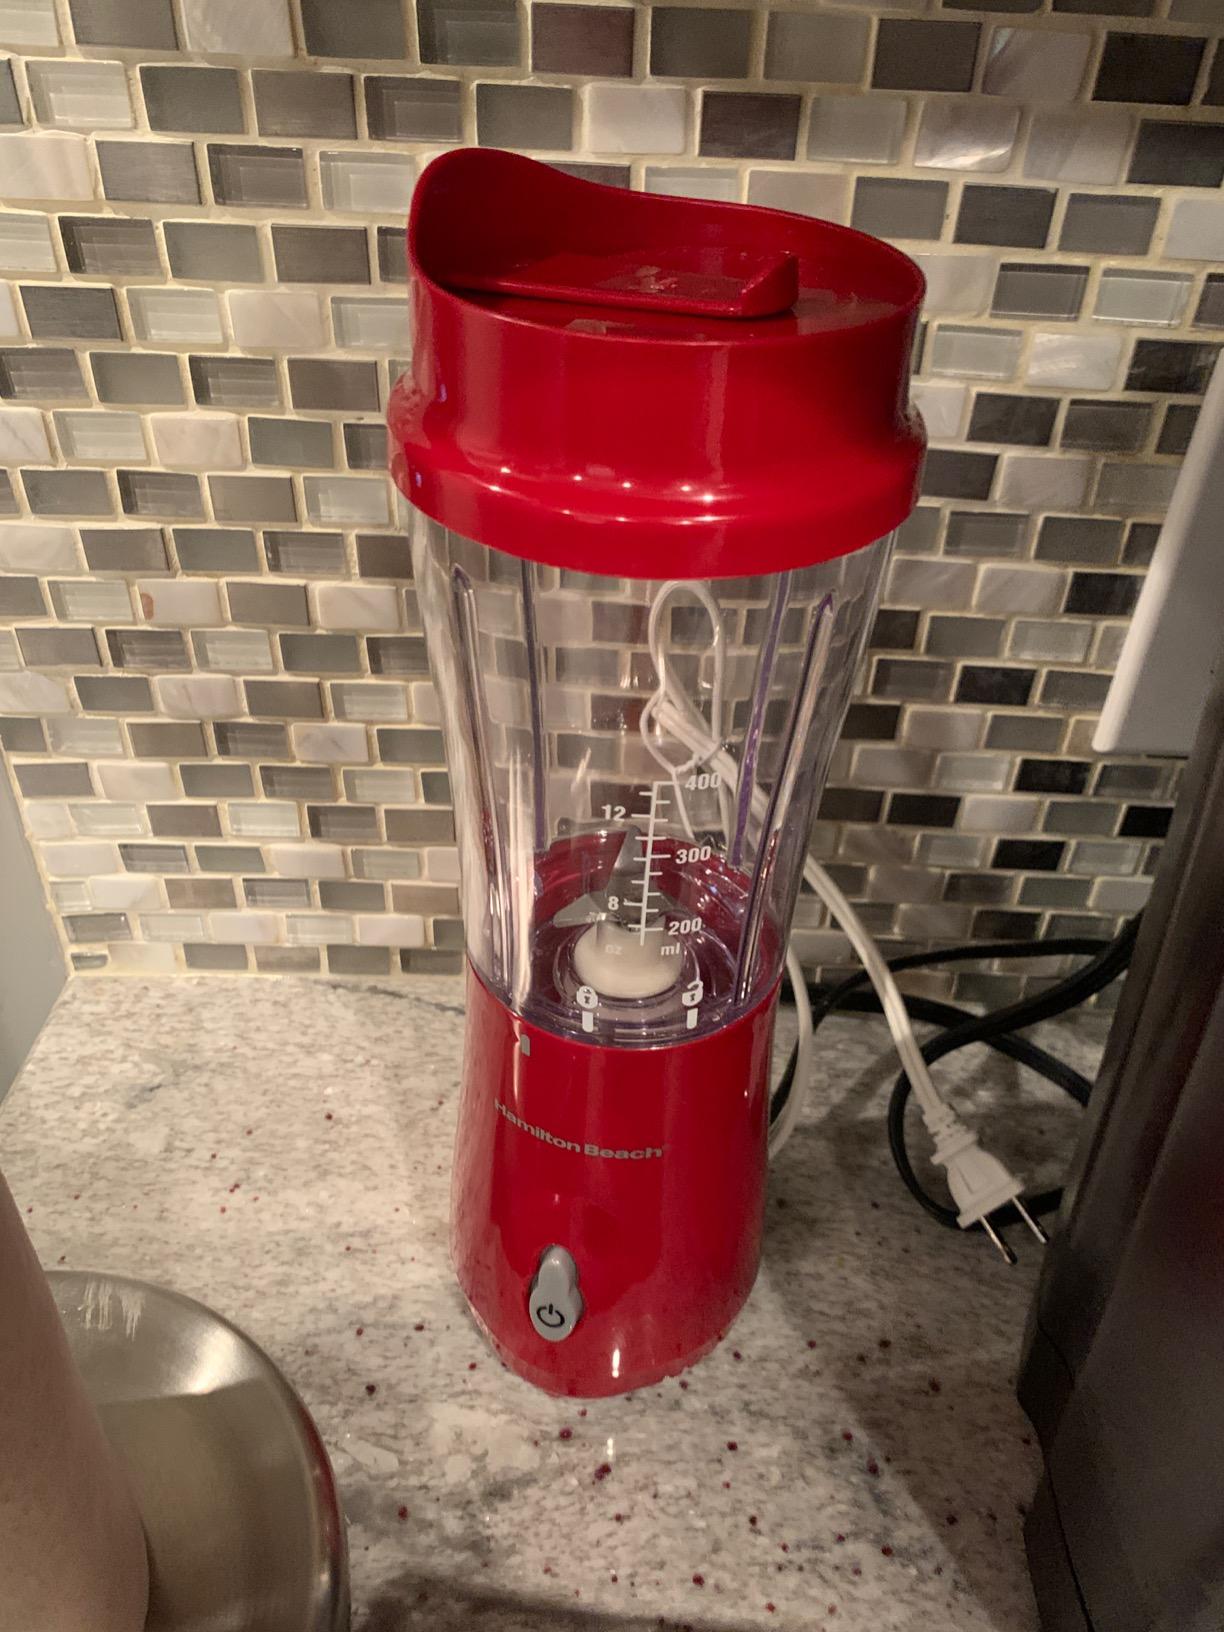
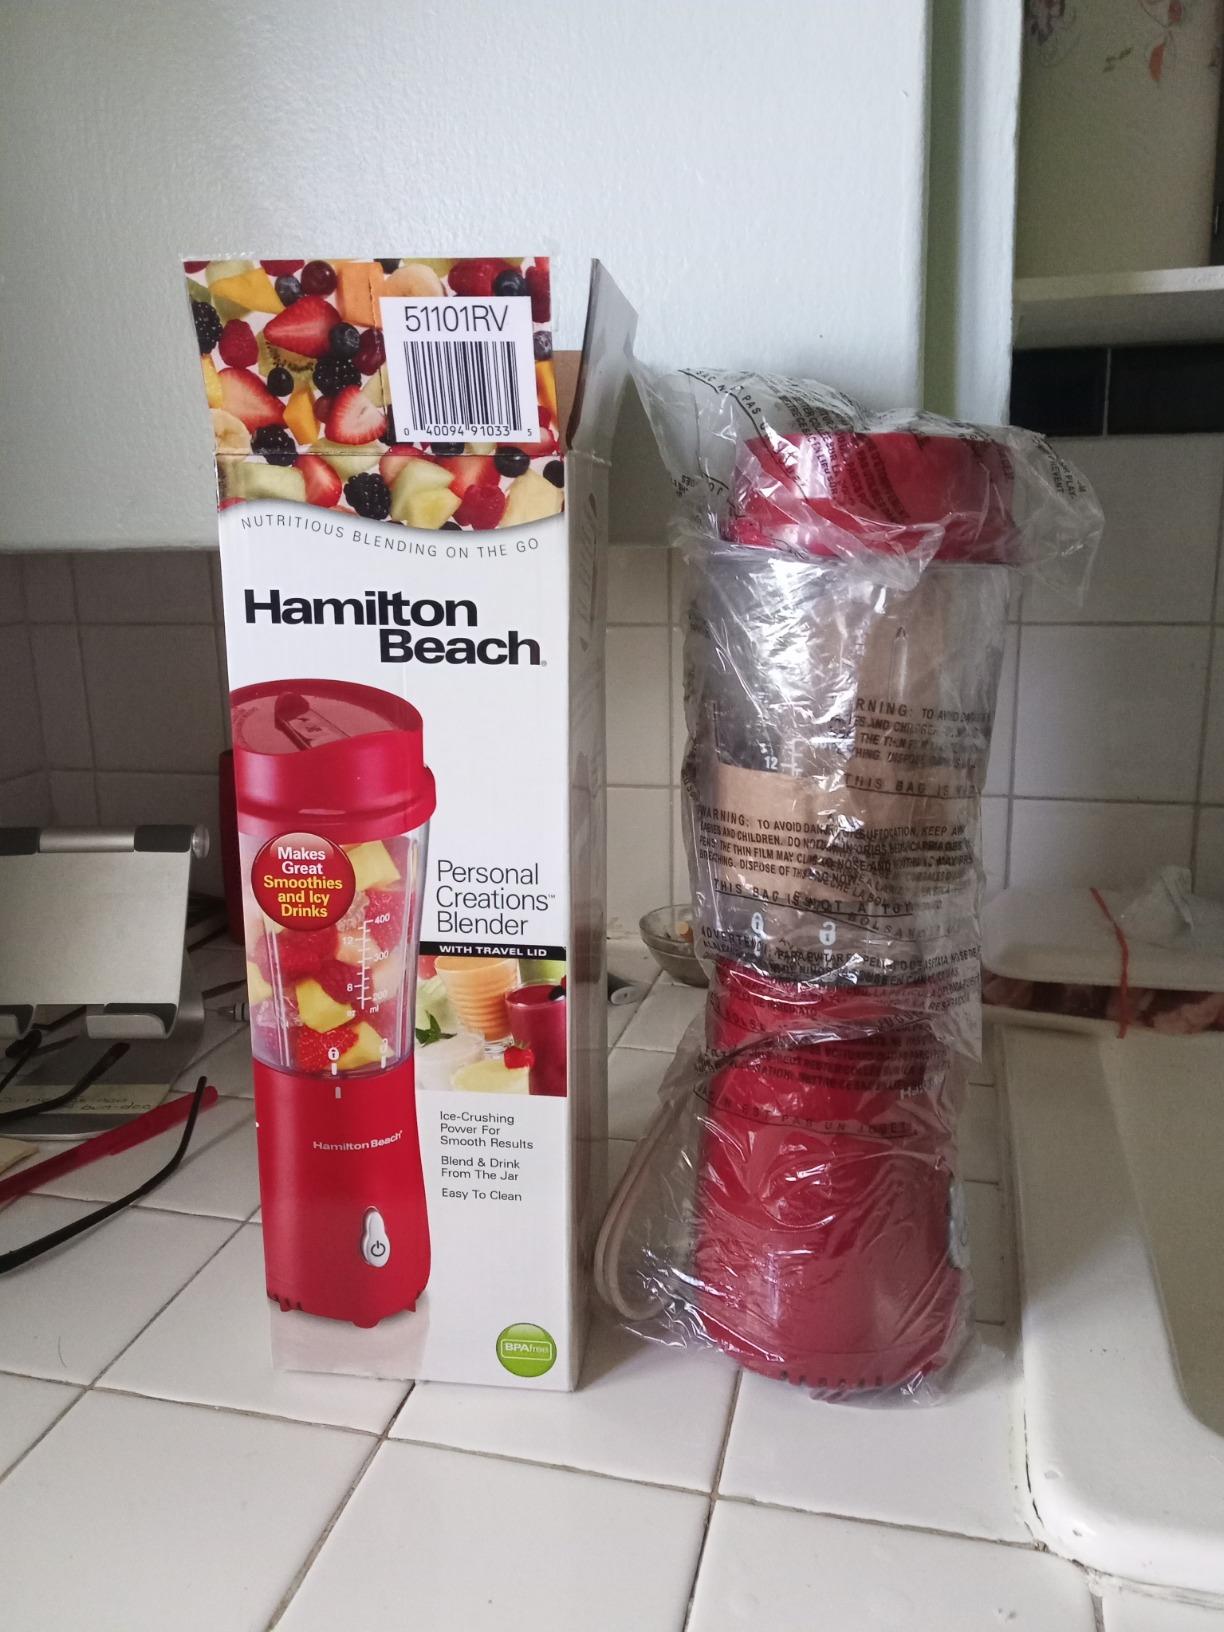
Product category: items_blender
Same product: yes